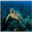
Label: turtle